Joe Bryan

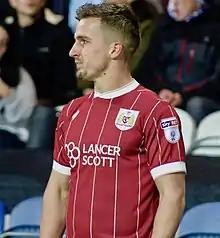
Bryan playing for Bristol City in 2017

Joseph Edward Bryan (born 17 September 1993) is an English professional footballer who plays as a left-back for club Millwall.